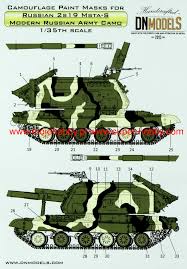
Label: Self Propelled Artillery